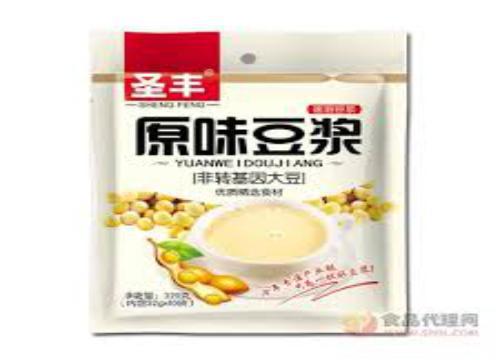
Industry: Food